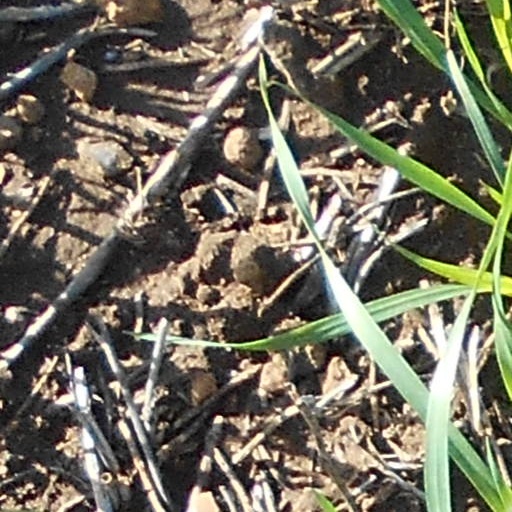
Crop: wheat